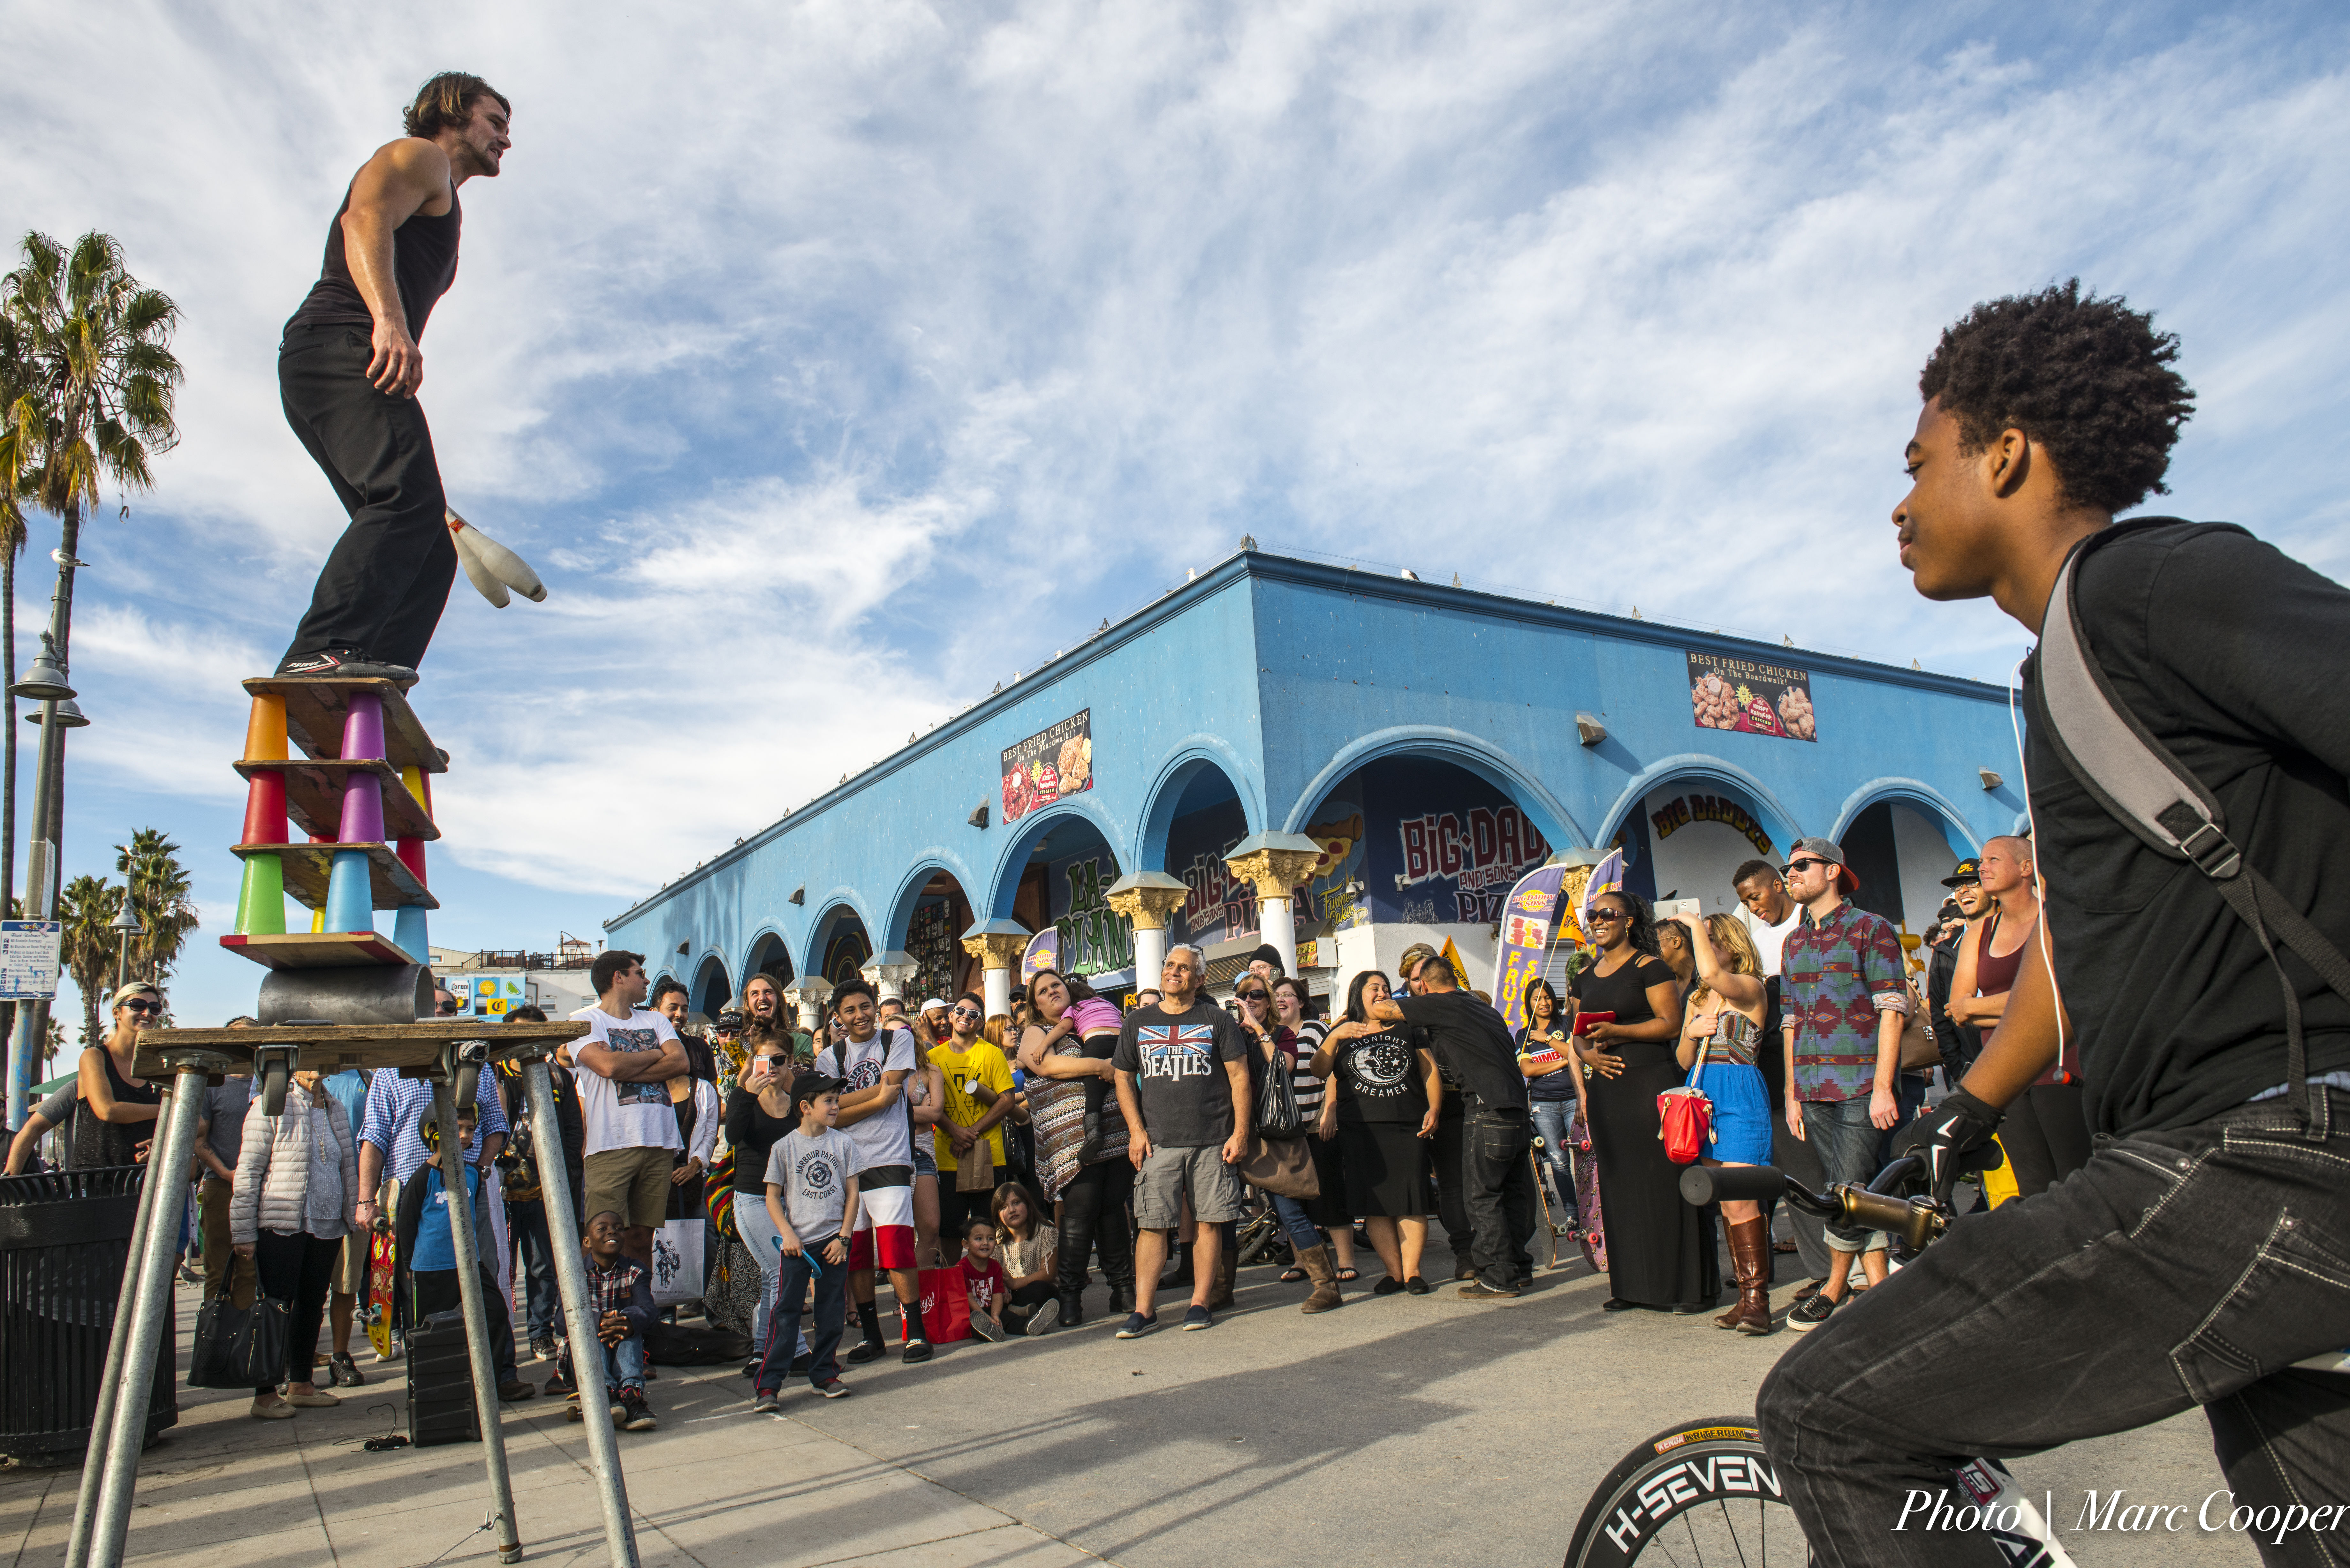
beach, people, boardwalk, street, crowd, male, venice, nikon, performer, extreme sport, hdr, sports, d810, los, angeles, losangelesattractions, acrobat, juggler, bicycle motocross